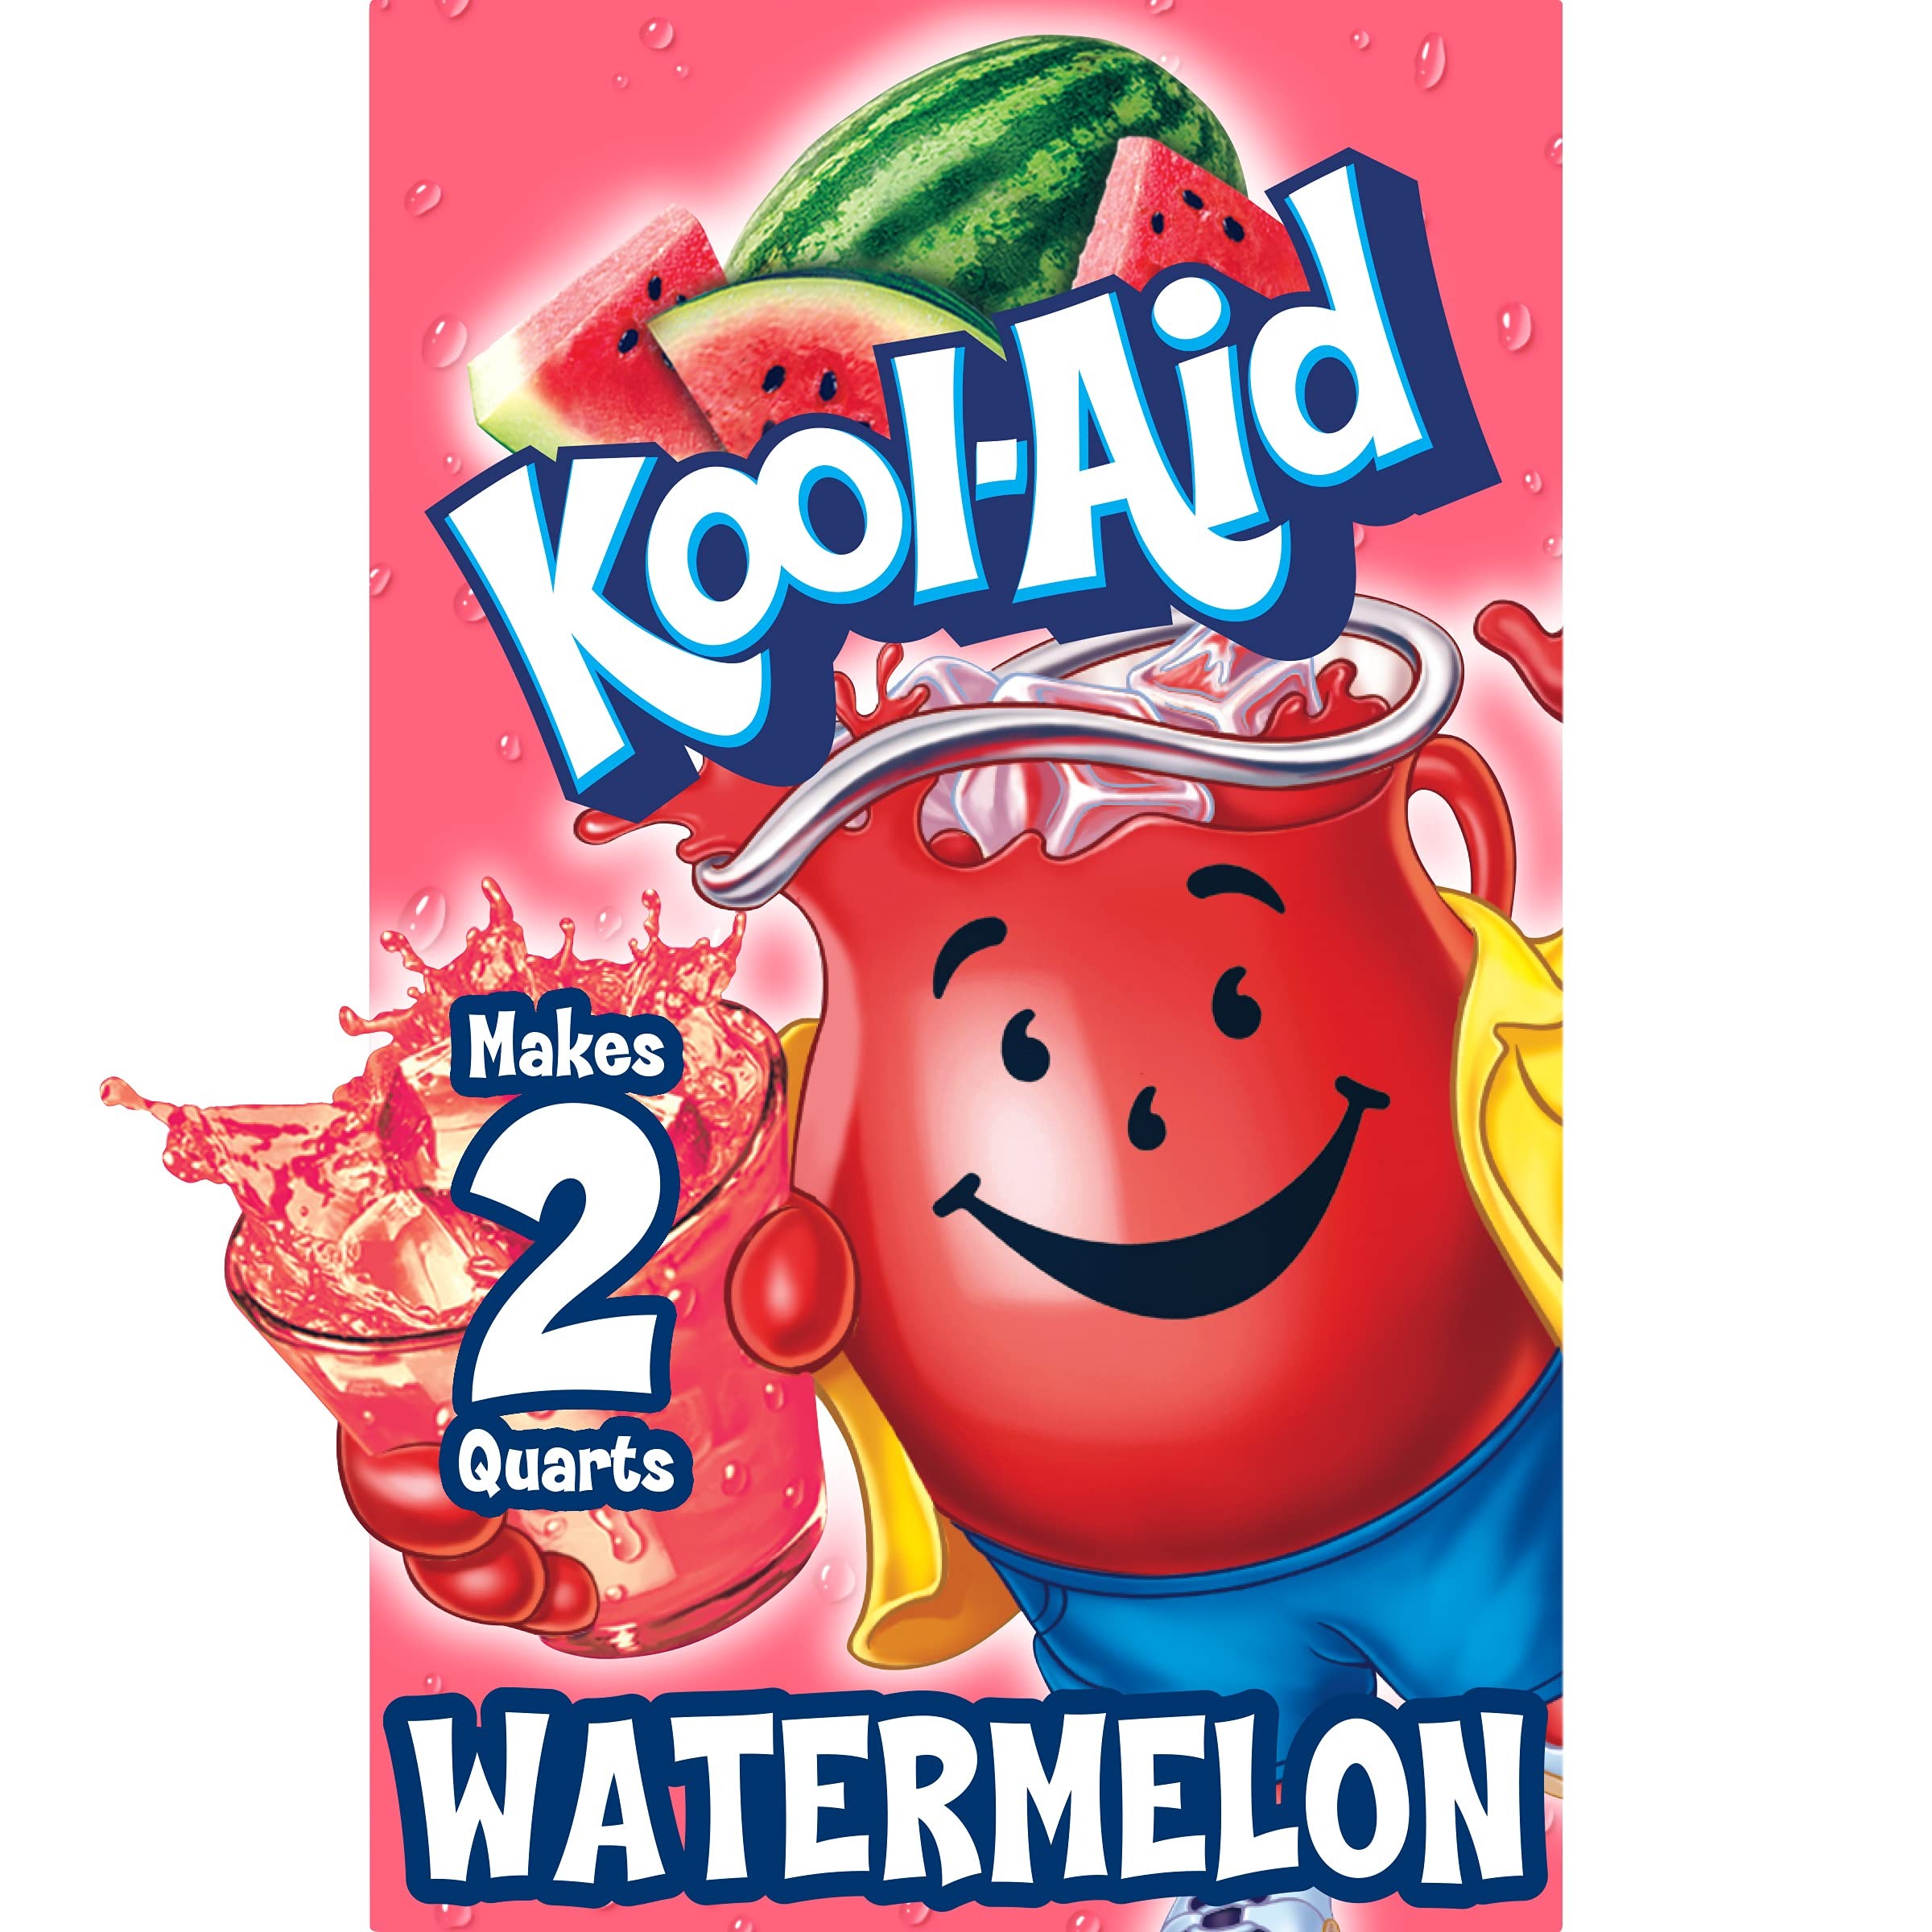
Item Name: Kool Aid Watermelon Drink Mix, Makes 2 Quarts (0.15 oz Packets, Pack of 192)
Bullet Point 1: One 0.15 oz packet of Kool-Aid Artificially Flavored Watermelon Unsweetened Powdered Drink Mix
Bullet Point 2: One packet of Kool-Aid Artificially Flavored Watermelon Unsweetened Powdered Drink Mix makes a 2 quart pitcher
Bullet Point 3: Powdered drink mix packet makes it easy to prepare a tasty drink — just mix with water and sugar
Bullet Point 4: Bursting with refreshingly sweet watermelon flavor
Bullet Point 5: Unsweetened watermelon drink mix powder is a good source of vitamin C and contains no caffeine
Value: 28.8
Unit: Ounce

Price: 0.37